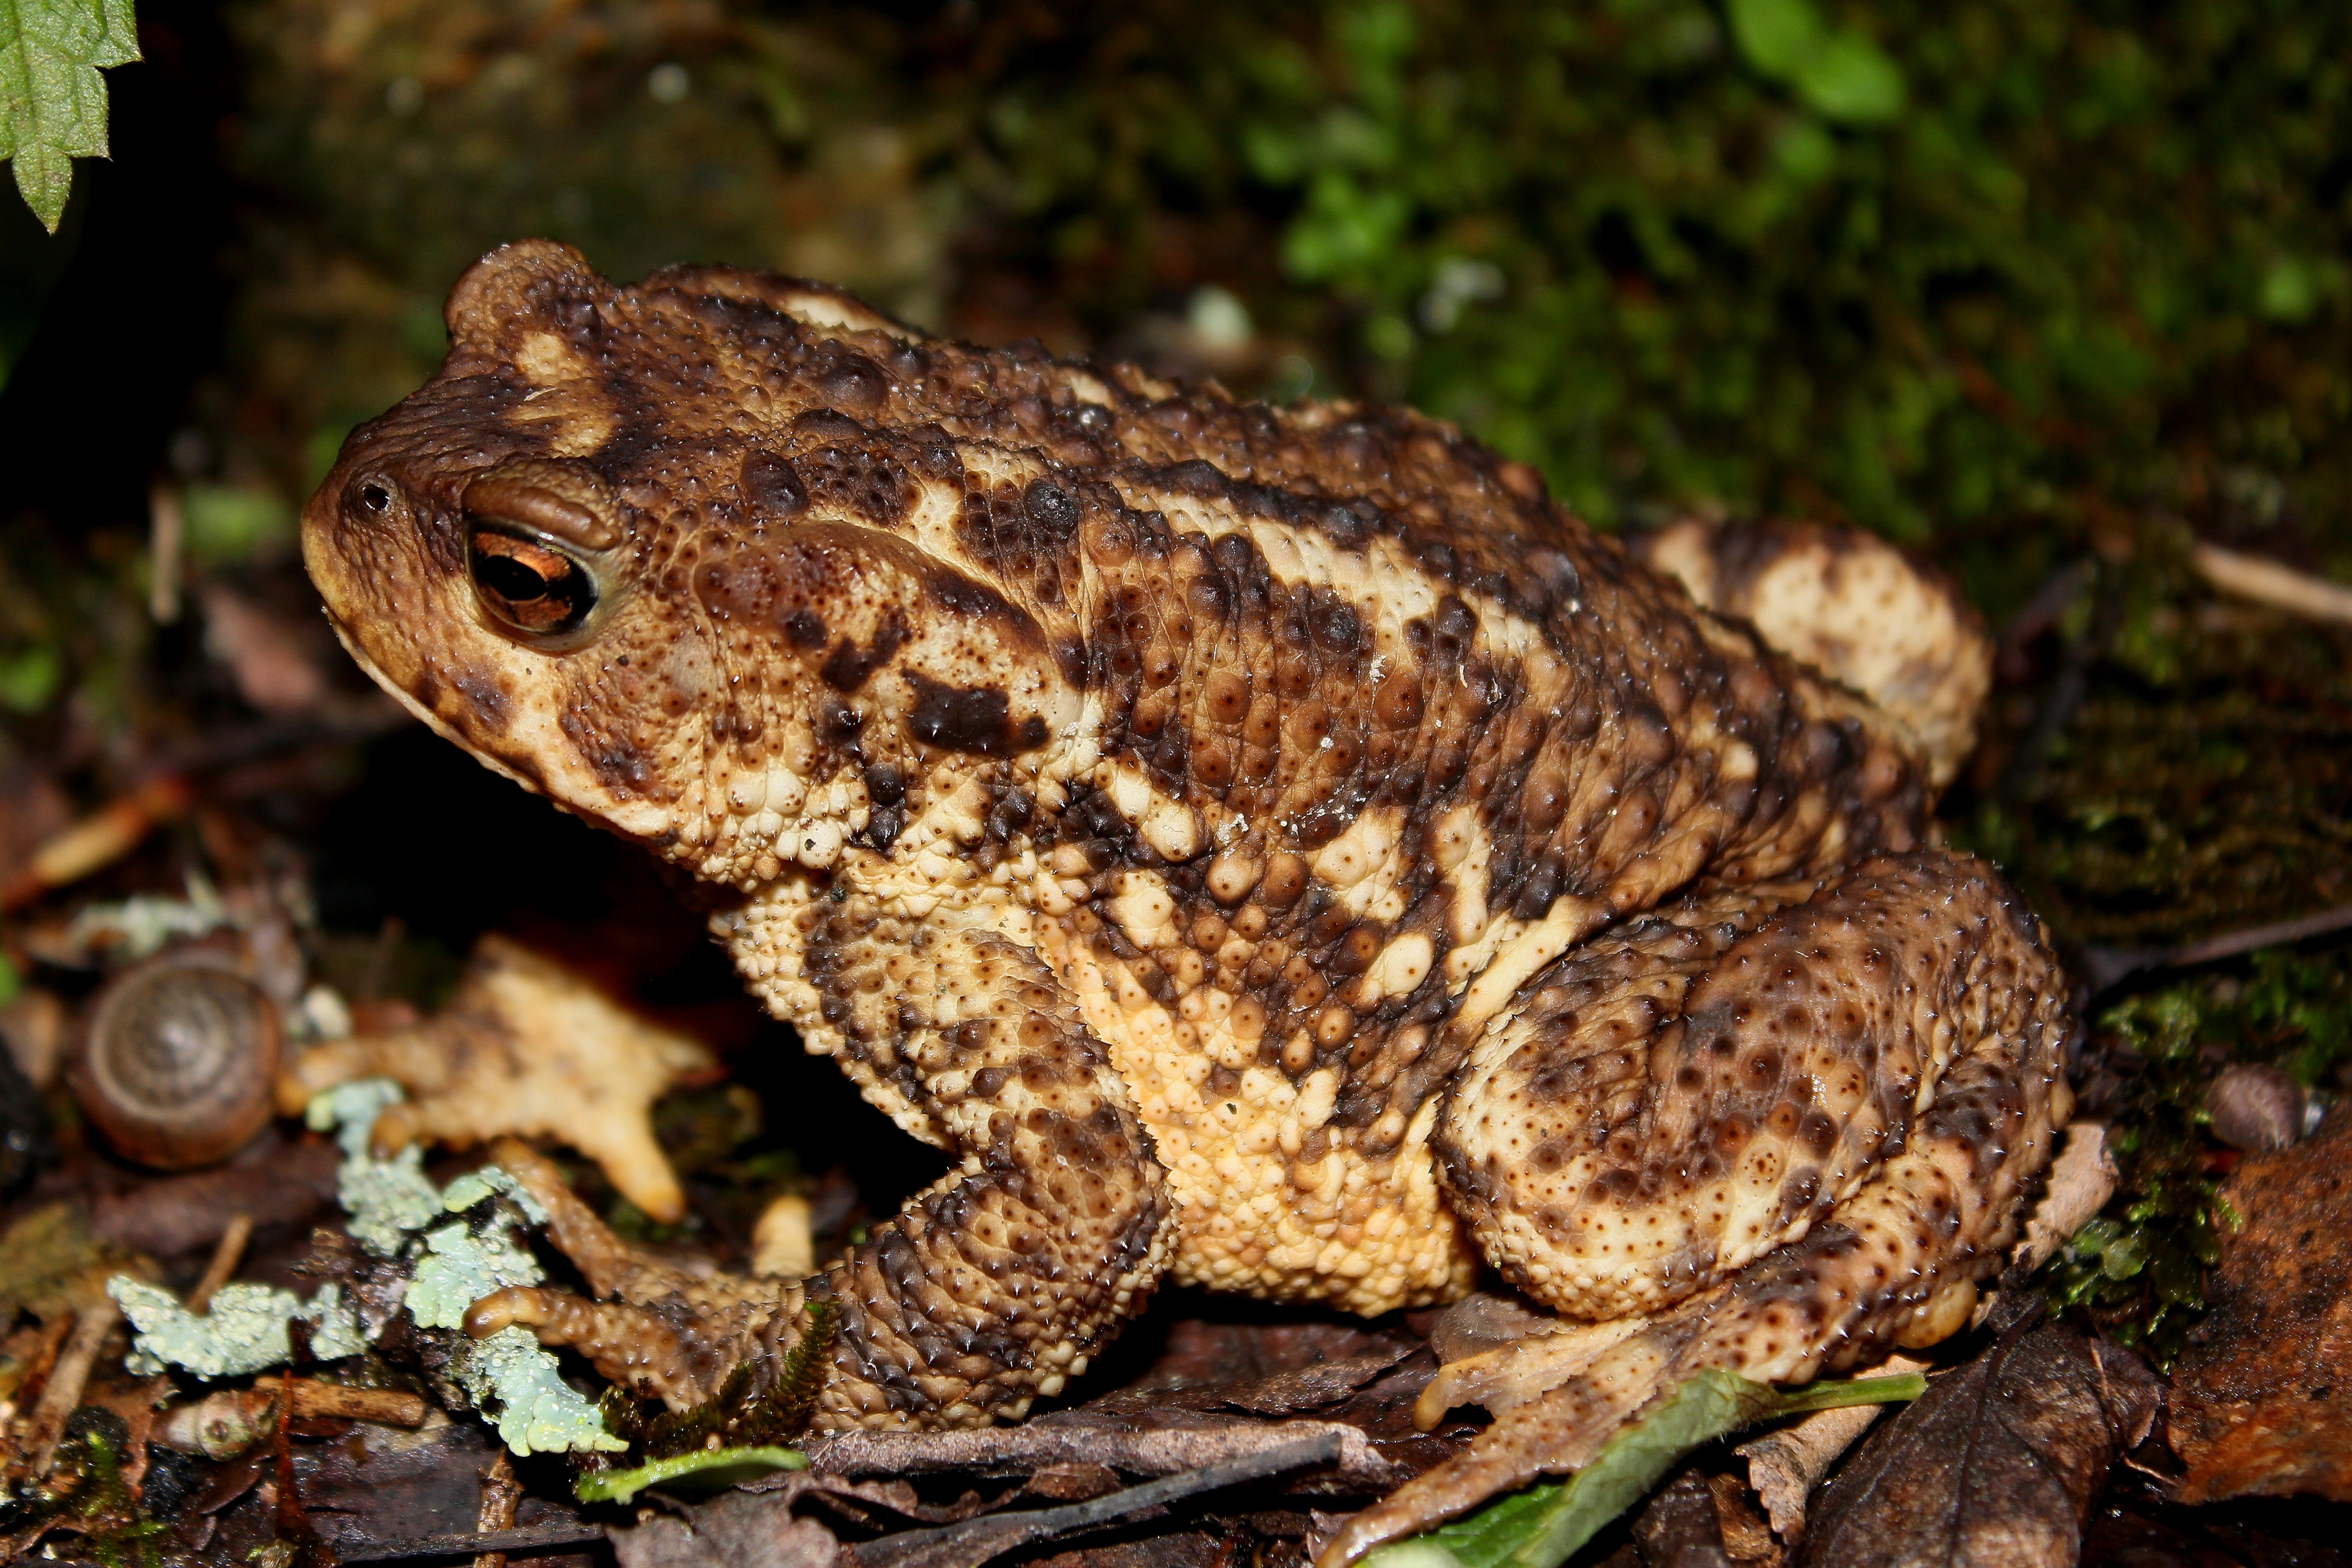
nature, wildlife, macro, frog, toad, amphibian, fauna, animals, vertebrate, naturaleza, ggl1, gaby1, animales, bufobufo, canon550d, sapocom n, bullfrog, ranidae